Fort Tigné

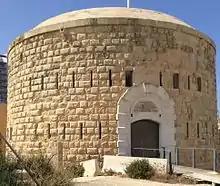
The circular keep

The design of Fort Tigné was mainly based on the Lunette d'Arçon, as well as the work of Marc René, marquis de Montalembert. The final design by Antoine Étienne de Tousard resulted in a revolutionary fortification, which made it one of the oldest polygonal forts in the world.